Cultural geography

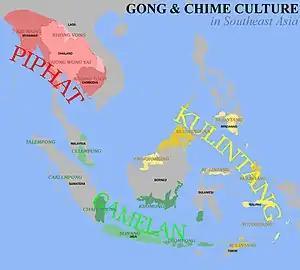
Regional map of Gamelan, Kulintang, and Piphat music culture in Southeast Asia

Though the first traces of the study of different nations and cultures on Earth can be dated back to ancient geographers such as Ptolemy or Strabo, cultural geography as academic study firstly emerged as an alternative to the environmental determinist theories of the early Twentieth century, which had believed that people and societies are controlled by the environment in which they develop. Rather than studying predetermined regions based upon environmental classifications, cultural geography became interested in cultural landscapes. This was led by Carl O. Sauer (called the father of cultural geography), at the University of California, Berkeley. As a result, cultural geography was long dominated by American writers.